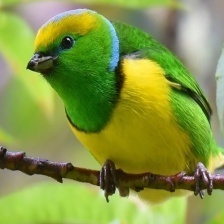
Species: GOLDEN CHLOROPHONIA
Scientific name: CHLOROPHONIA CALLOPHRYS